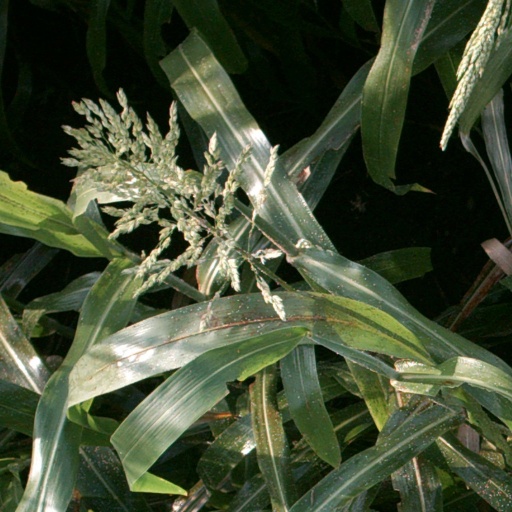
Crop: sorghum